Dekle Beach, Florida

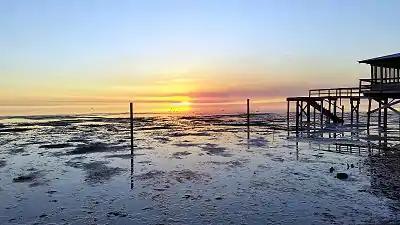
A summer sunset at Dekle Beach

Dekle Beach is an unincorporated community on the gulf coast in the southern part of Taylor County, Florida, United States. Dekle Beach is located south of the county seat of Perry, at 29.8491° N, 83.6193° W.